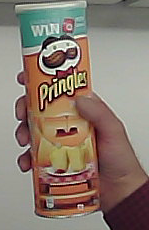
Product: pringles_paprika